Command & Conquer: Yuri's Revenge

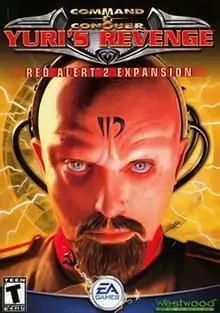
"Yuri's Revenge" cover art, with Udo Kier portraying the game's antagonist Yuri

Command & Conquer: Yuri's Revenge is an expansion pack to "" developed by Westwood Studios. The game was released in North America on October 9, 2001. The game is centered on a shadowy ex-Soviet figure named Yuri, who has established a secret army of his own and poses a threat to the free will of the world.